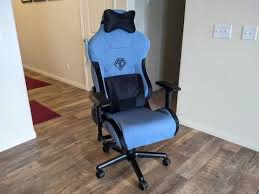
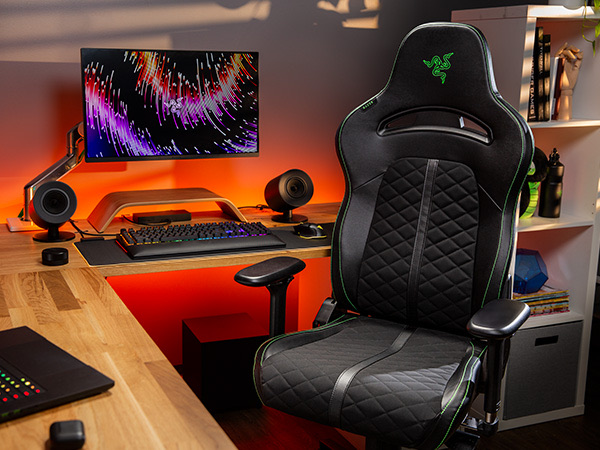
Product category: items_chair
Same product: no